Jiang Chuan

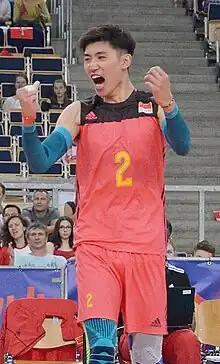

Jiang Chuan (born August 9, 1994, in Beijing) is a male Chinese volleyball player. He is the captain of China men's national volleyball team. On club level he plays for JT Thunders Hiroshima in V.League Division 1.